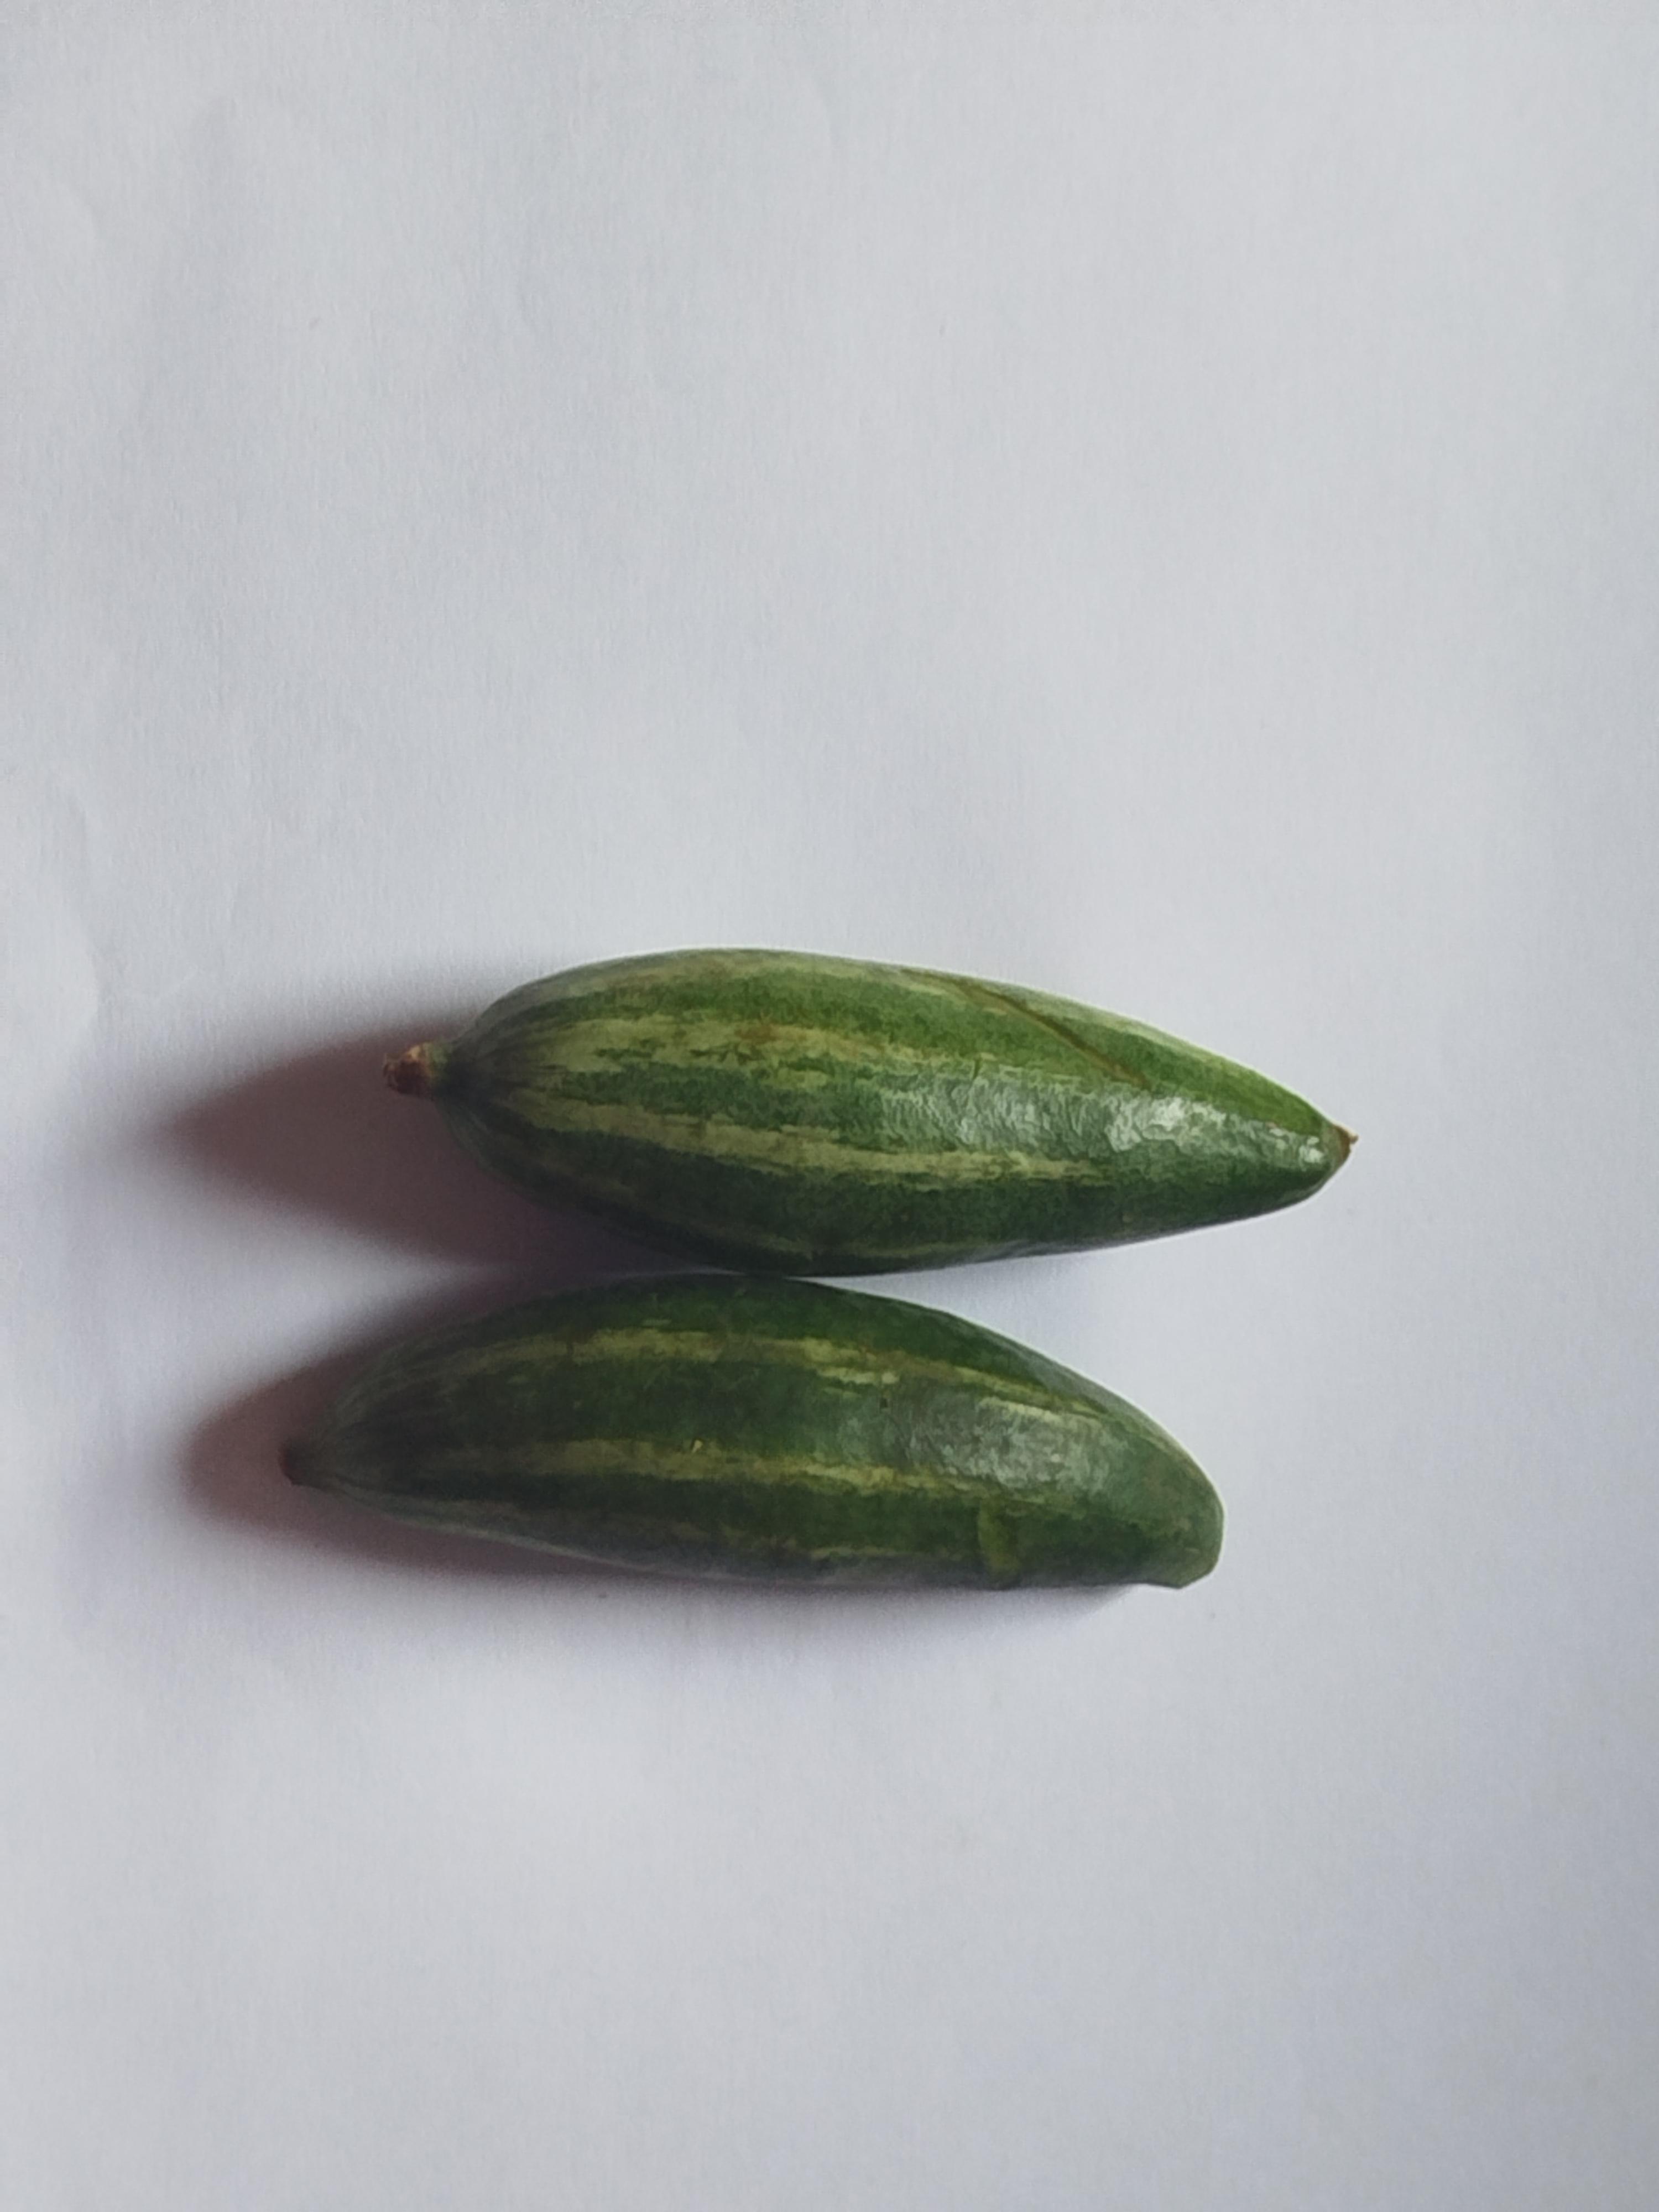
Label: Pointed gourd